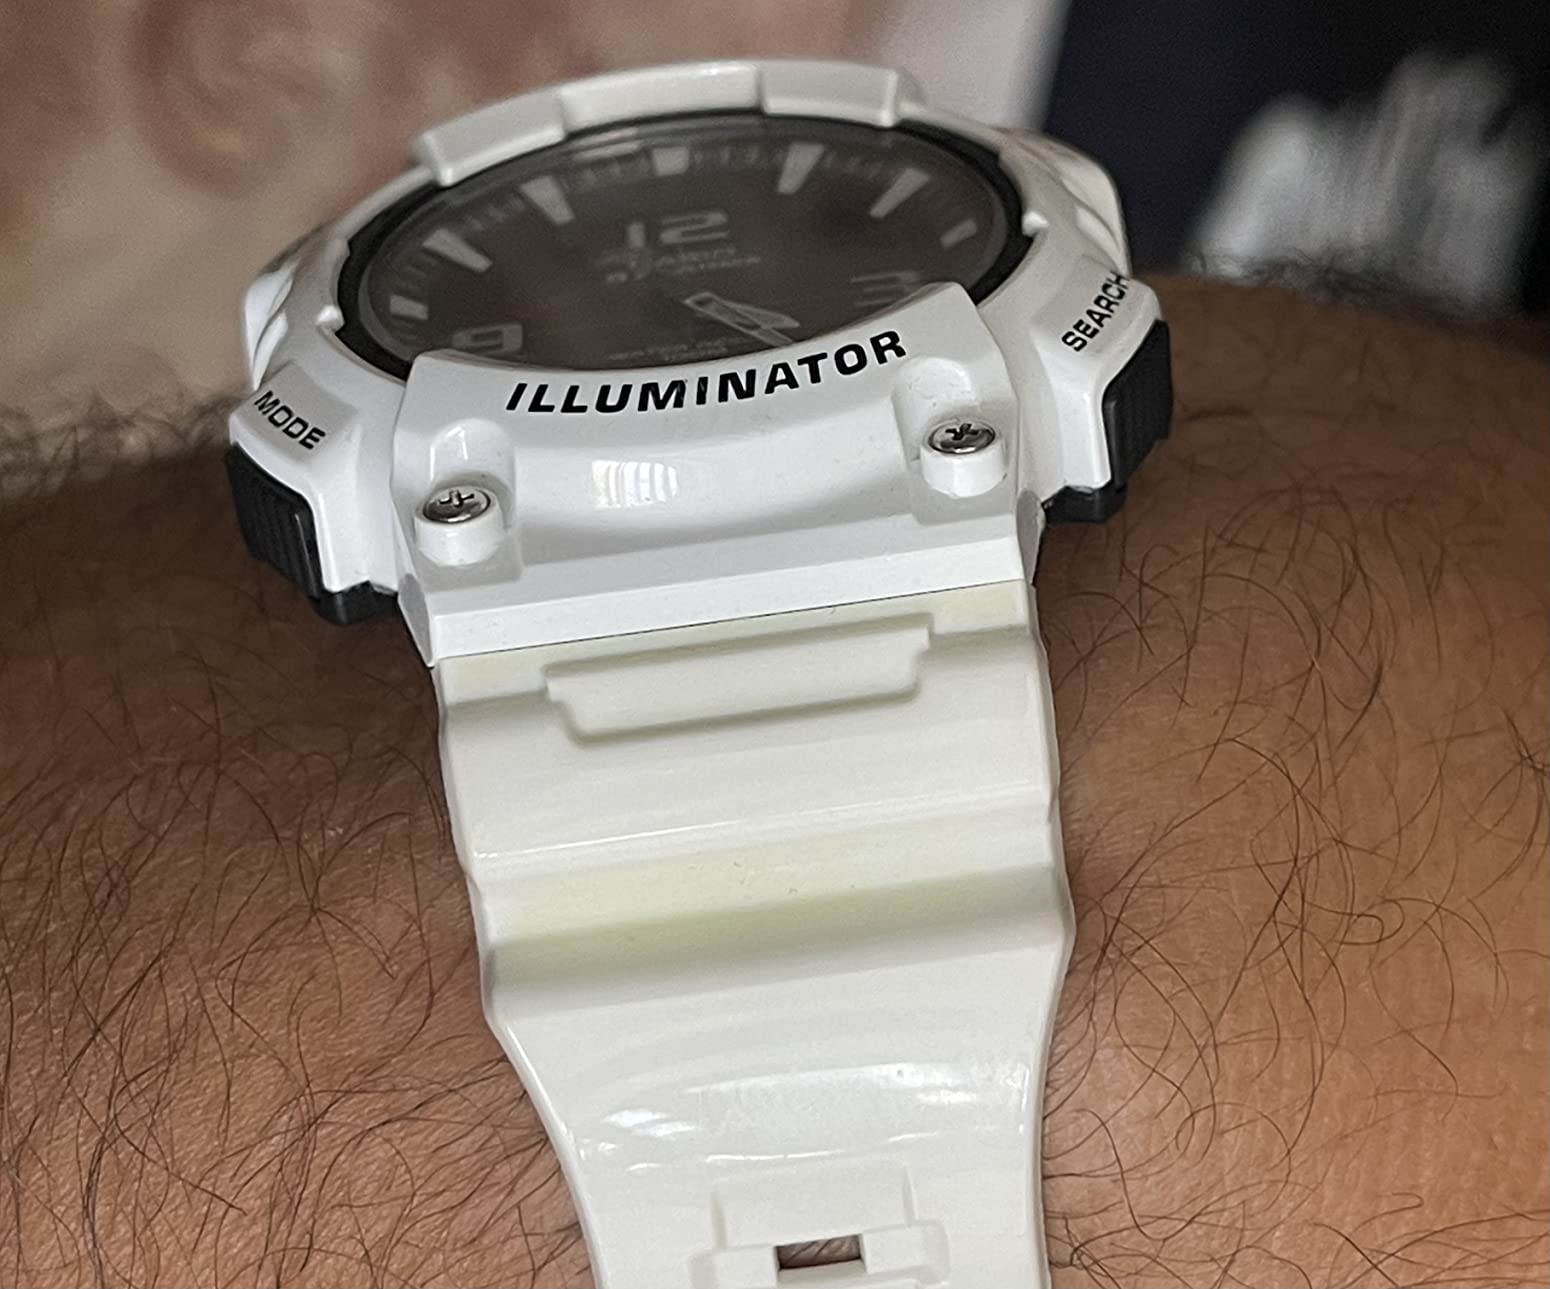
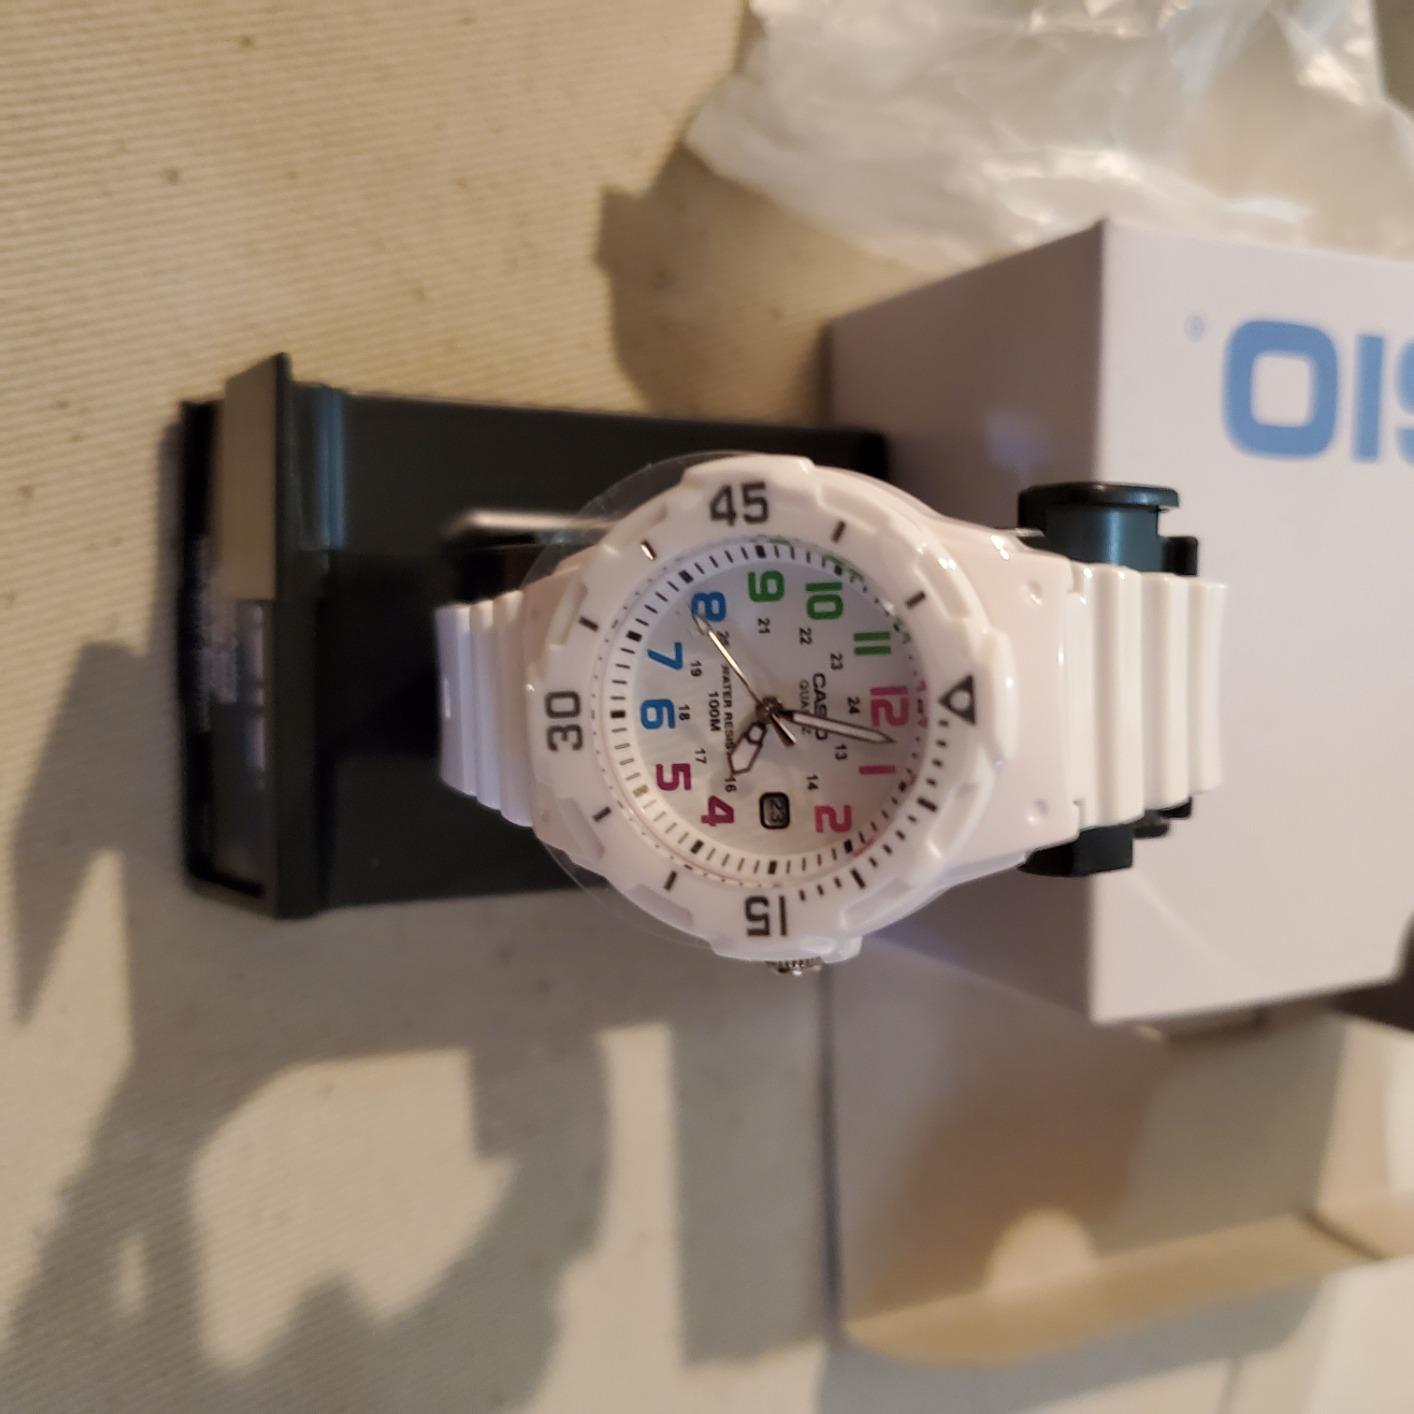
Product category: accessories_watch
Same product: no